Cherokee Nuclear Power Plant

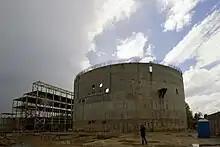
Abandoned unit 1 reactor building

The Cherokee Nuclear Power Plant is an incomplete energy project outside Gaffney, South Carolina, United States. In the early 1970s, Duke Power started constructing a three-reactor nuclear power plant at the site. However, the project stalled due to economic problems by the early 1980s, leading to the project's eventual abandonment. In 1987, the power plant was the site of an underwater film studio built by Hollywood director James Cameron, for the film "The Abyss".